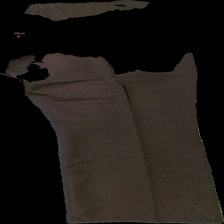
View: back
Type: Trousers
Category: Ladies
Brand: Lindex
Colors: Brown
Material: 100% cotton
Cut: Regular
Size: 42
Season: All
Stains: Minor
Damage: Yellow stain
Damage location: top center
Damage 2: White stain
Damage 2 location: top left
Price range: 50-100
Recommended usage: Export